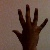
The image shows a hand gesture representing the number 5 in Indian Sign Language.